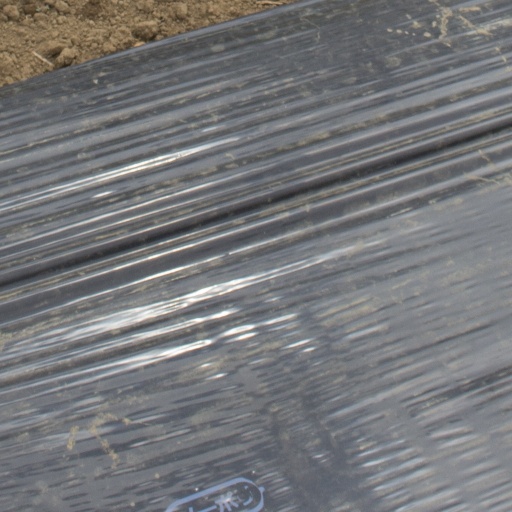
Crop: Jerusalem artichoke